Joseph R. Grismer

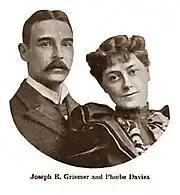
"The History of the Boston Theatre, 1854–1901", 1908

In 1893 Grismer and Davies began what would turn out to be a long tour of the major cities of the Eastern United States as Captain Harry Ford and Georgia Gwynne in his original play, "The New South", a melodrama written with Clay M. Greene about the American South a generation after the close of the Civil War. "The New South" was adapted for film in 1916 with Carlyle Blackwell and Ethel Clayton taking the roles of Ford and Gwynne. The couple next appeared together in the Sutton Vane Sr. play, "Humanity", as Lt. Bevis Cranbourne and Alma Dunbar, which opened in New York at the Fourteenth Street Theatre on February 4, 1895.